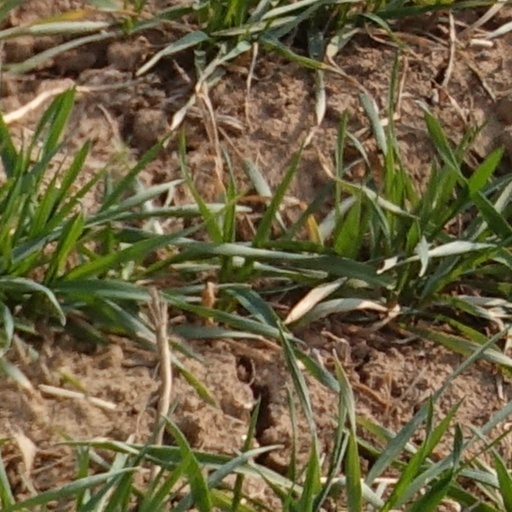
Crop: wheat